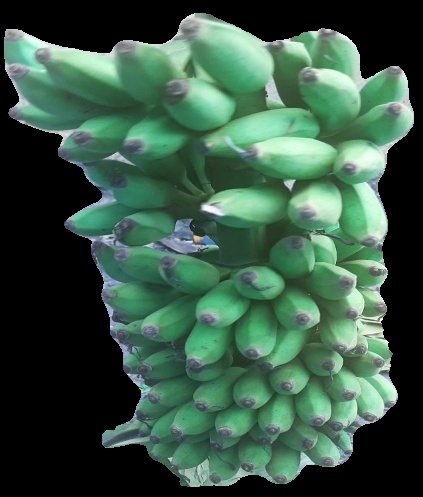
Variety: elakki-bale
Grade: grade2